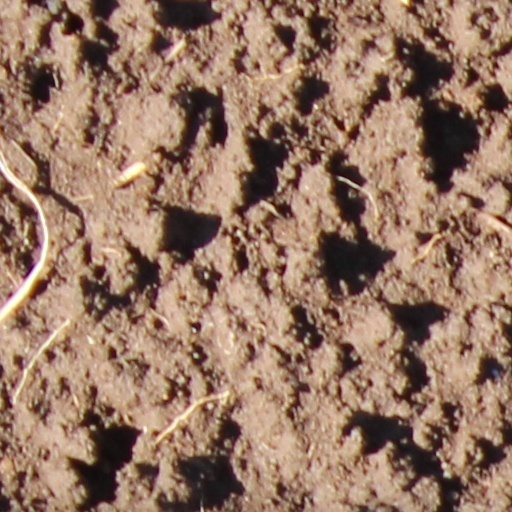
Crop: wheat